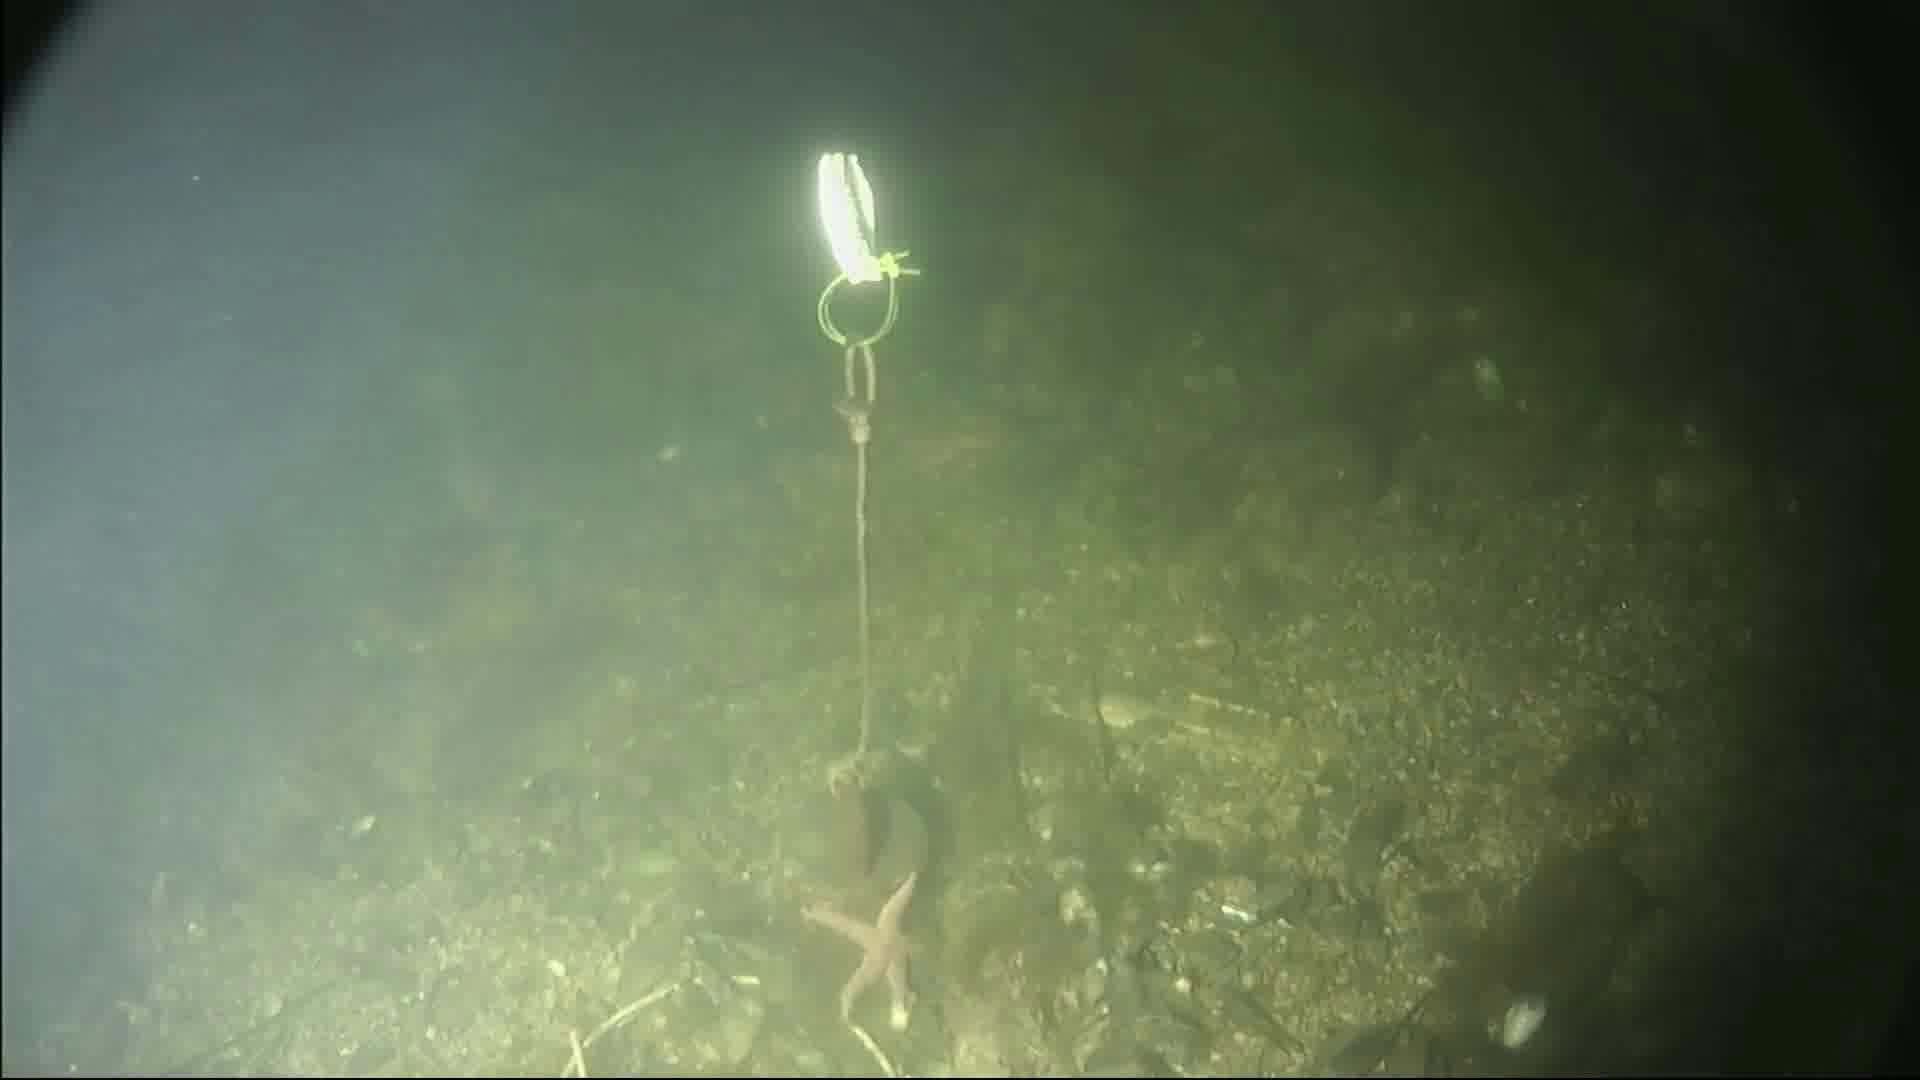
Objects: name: starfish
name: crab